Holy Week in Mexico

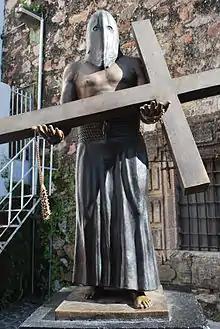
Statue of a Flagelante penitent in Taxco

Another important and unique commemoration of Holy Week occurs in Taxco in the state of Guerrero. It begins on Palm Sunday, with a large wooden statue of Christ traveling on a donkey from the town of Tehuilotepec about four miles to the center of Taxco. The image is preceded in its entrance to Taxco by children on bicycles and residents portraying the Twelve Apostles as well as a drummer. Processions continue all week, led by very young children dressed as angels, immediately followed by older girls dressed in white with white veils, walking barefoot and swinging incense burners containing copal. In these processions, Biblical figures related to the Passion of Christ are represented by wooden statues from the town and surrounding villages, carried on litters, accompanied by musical instruments playing melodies with pre-Hispanic influence. The most notable aspect of these processions are the penitents who inflict pain and suffering on themselves during the processions. While these displays have moderated or disappeared in other parts of Mexico, they remain severe in Taxco. Penitents form into three brotherhoods called the "Animas" or Bent Ones, the "Encruzados" (the Crossed) and the "Flagelantes" (Flagellants). All wear black robes, a horsehair belt and a hood to hide their identity. The "Animas" walk in procession bent at the waist, never straightening, carrying relics, crosses or candles. This is the only brotherhood that admits women, who are distinguished by lighter chains attached to their ankles. The "Encruzados" carry a bundle of thorned blackberry canes of up to 100 pounds tied onto their shirtless back and arms with a candle in each hand. The "Flagelantes" are also bare-backed and carry a large wooden cross in their arms; in their hands are a rosary and a whip with metal points. At appointed places, the penitent hands off the cross, kneels and whips his back. On Maundy Thursday, a scene recreating the Garden of Gethsemane is set up at the Santa Prisca church and on Friday, the statue of Jesus praying is “captured” and “jailed.” On Friday it is “crucified” inside the church with the penitent brotherhoods looking on. A candlelight vigil is on Holy Saturday, ending late in the night with the announcement that Christ has risen. Easter Sunday is quiet.